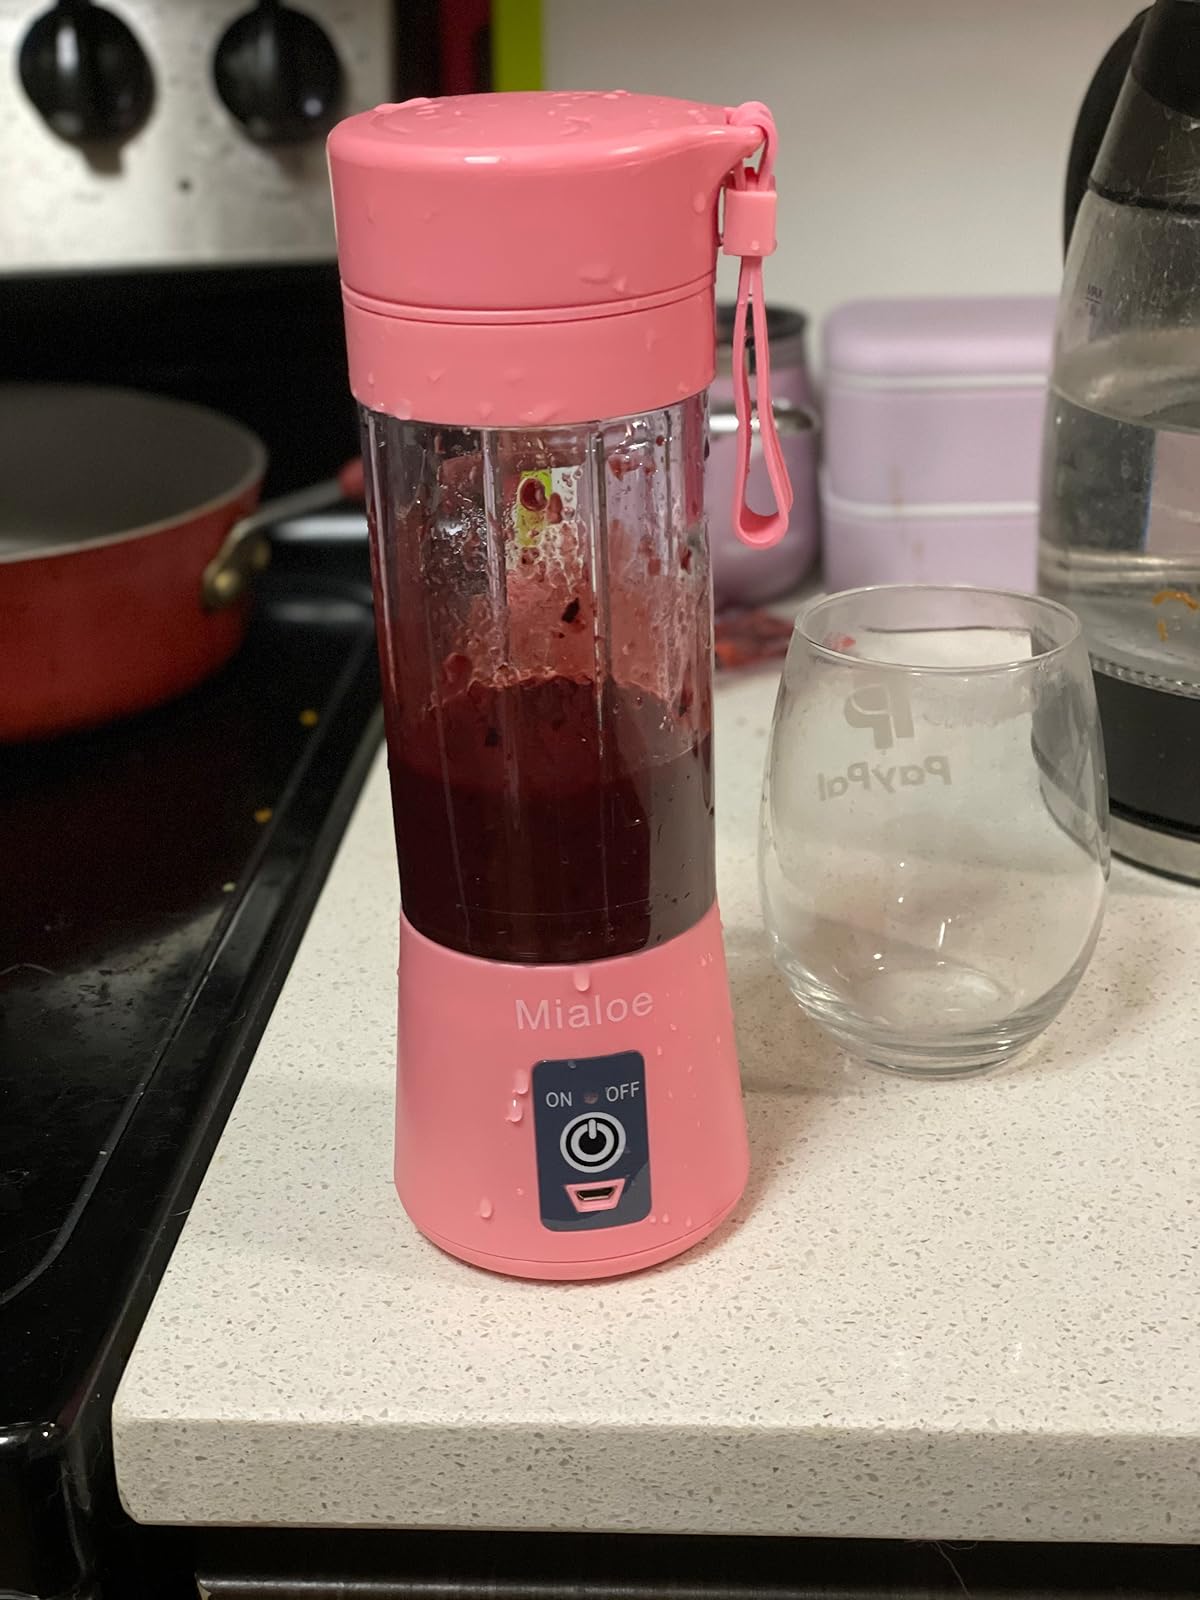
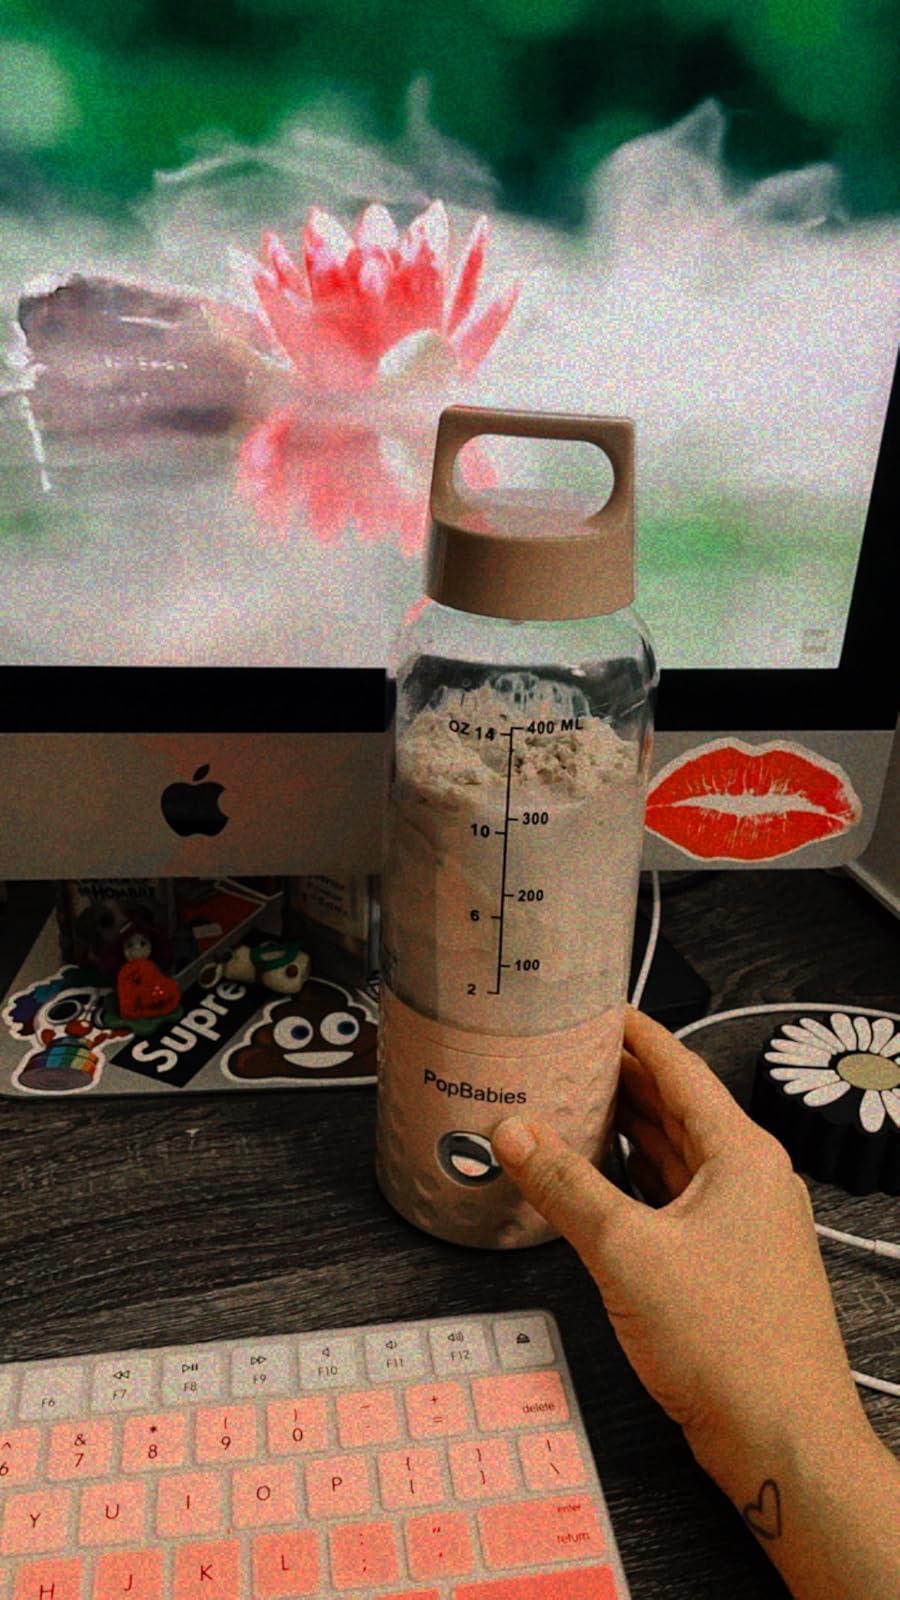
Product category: items_blender
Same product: no